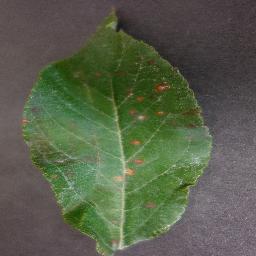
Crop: apple
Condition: cedar_rust